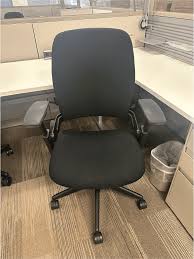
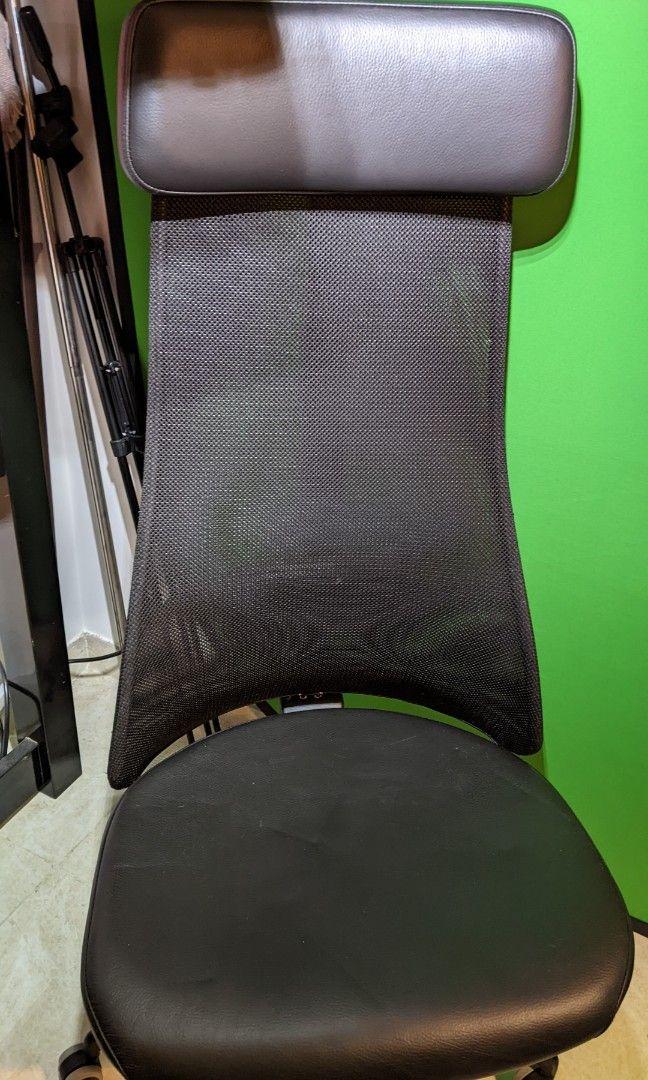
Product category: items_chair
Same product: no